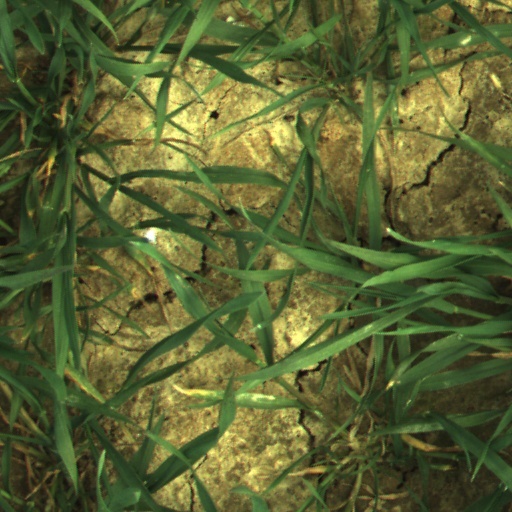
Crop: wheat